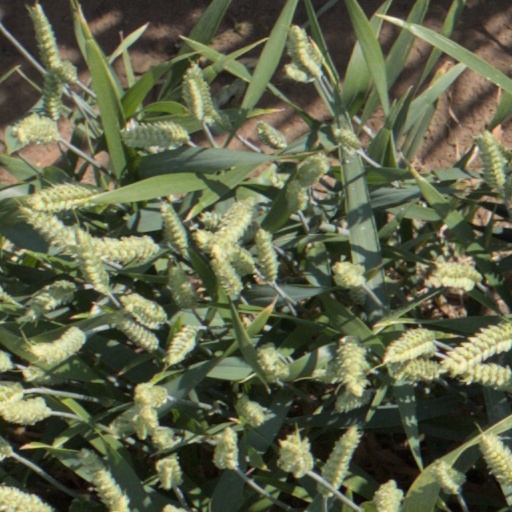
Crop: wheat